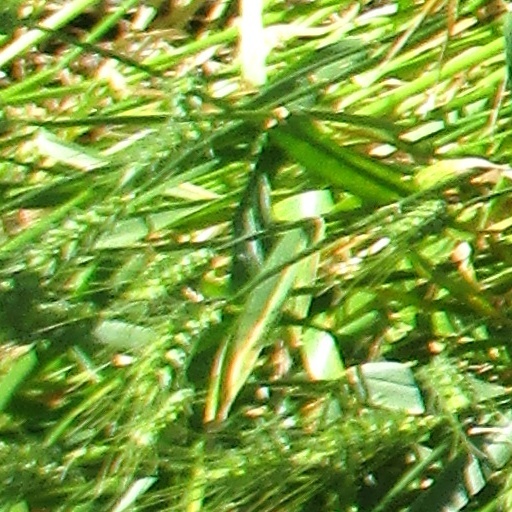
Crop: wheat